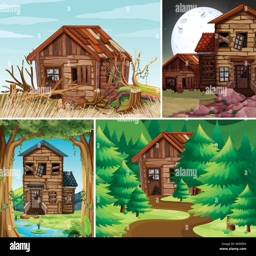
scenes with old houses in the field illustration